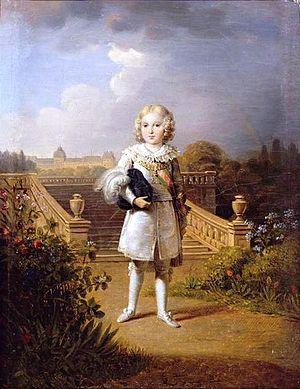
Napoléon François Joseph Charles Bonaparte, né le 20 mars 1811 au palais des Tuileries, à Paris, et mort le 22 juillet 1832 au palais de Schönbrunn, à Vienne, est le fils et l'héritier de Napoléon Iᵉʳ, empereur des Français, et de sa seconde épouse, Marie-Louise d'Autriche.